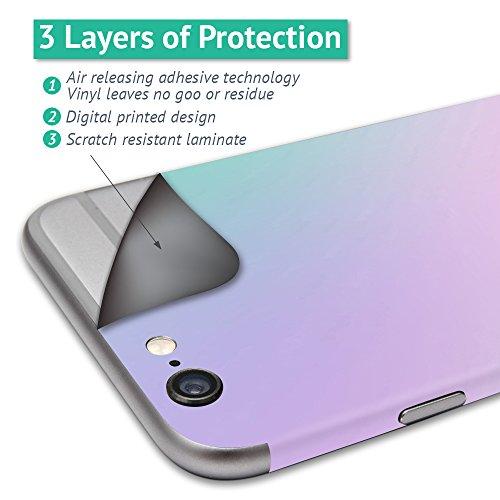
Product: MightySkins Skin Compatible with Blade Chroma Battery Batteries (4 Pack) wrap Cover Sticker Skins Dragon Fantasy
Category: Toys & Games | Hobbies | Remote & App Controlled Vehicles & Parts | Remote & App Controlled Vehicle Parts
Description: Add style to your Blade Chroma Battery 4 pack.
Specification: ProductDimensions:17x1x11inches|ItemWeight:0.16ounces|ShippingWeight:1pounds|ASIN:B01DDUQ9C6|Itemmodelnumber:BLCHROMBAT-DragonFantasy